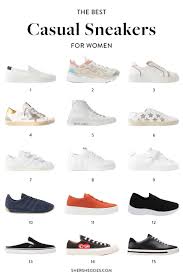
Label: Sneaker